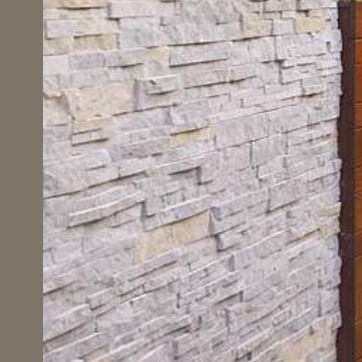
Material: stone